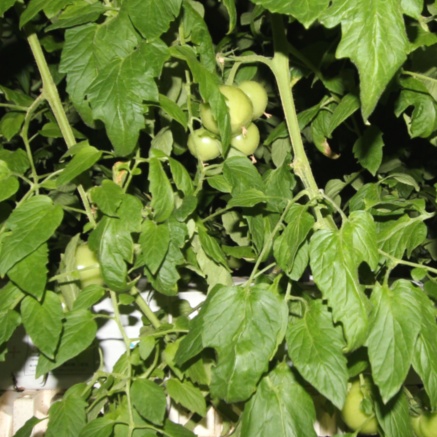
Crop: tomato